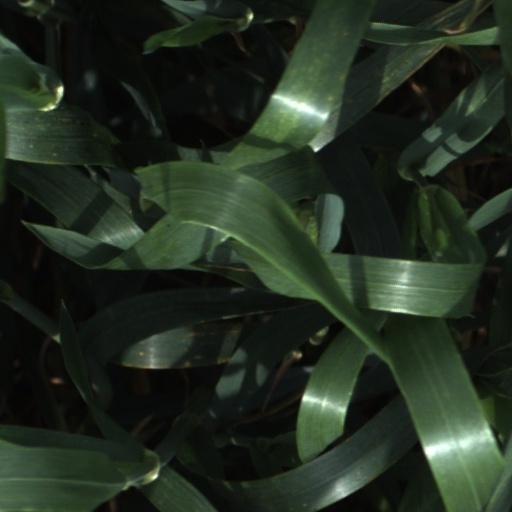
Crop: wheat